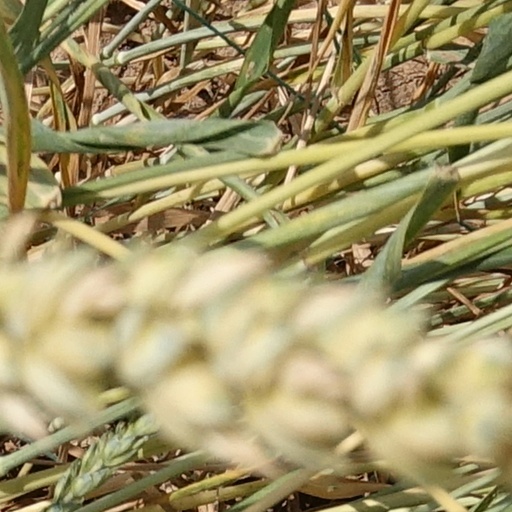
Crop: wheat